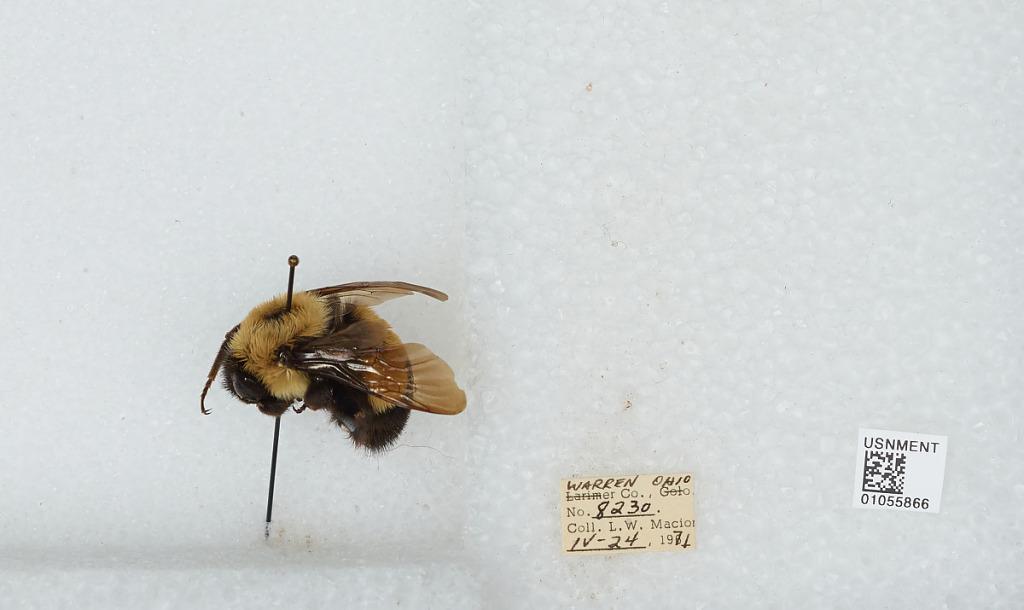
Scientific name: Bombus (Bombus) affinis Cresson
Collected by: L. Macior
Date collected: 1971-4-24
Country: United States
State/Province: Ohio
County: Warren
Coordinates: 39.4242, -84.1856